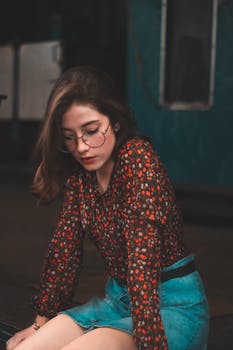
Label: No Watermark